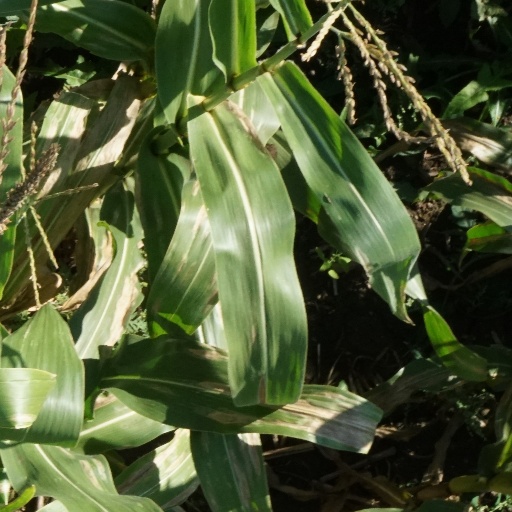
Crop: maize; corn